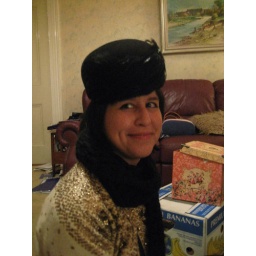
me in vintage feathered hat